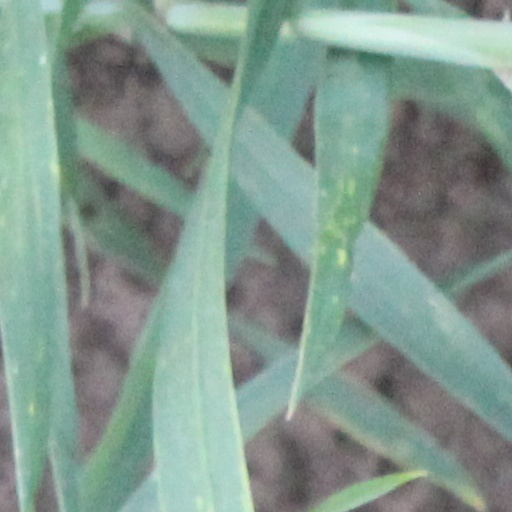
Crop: wheat